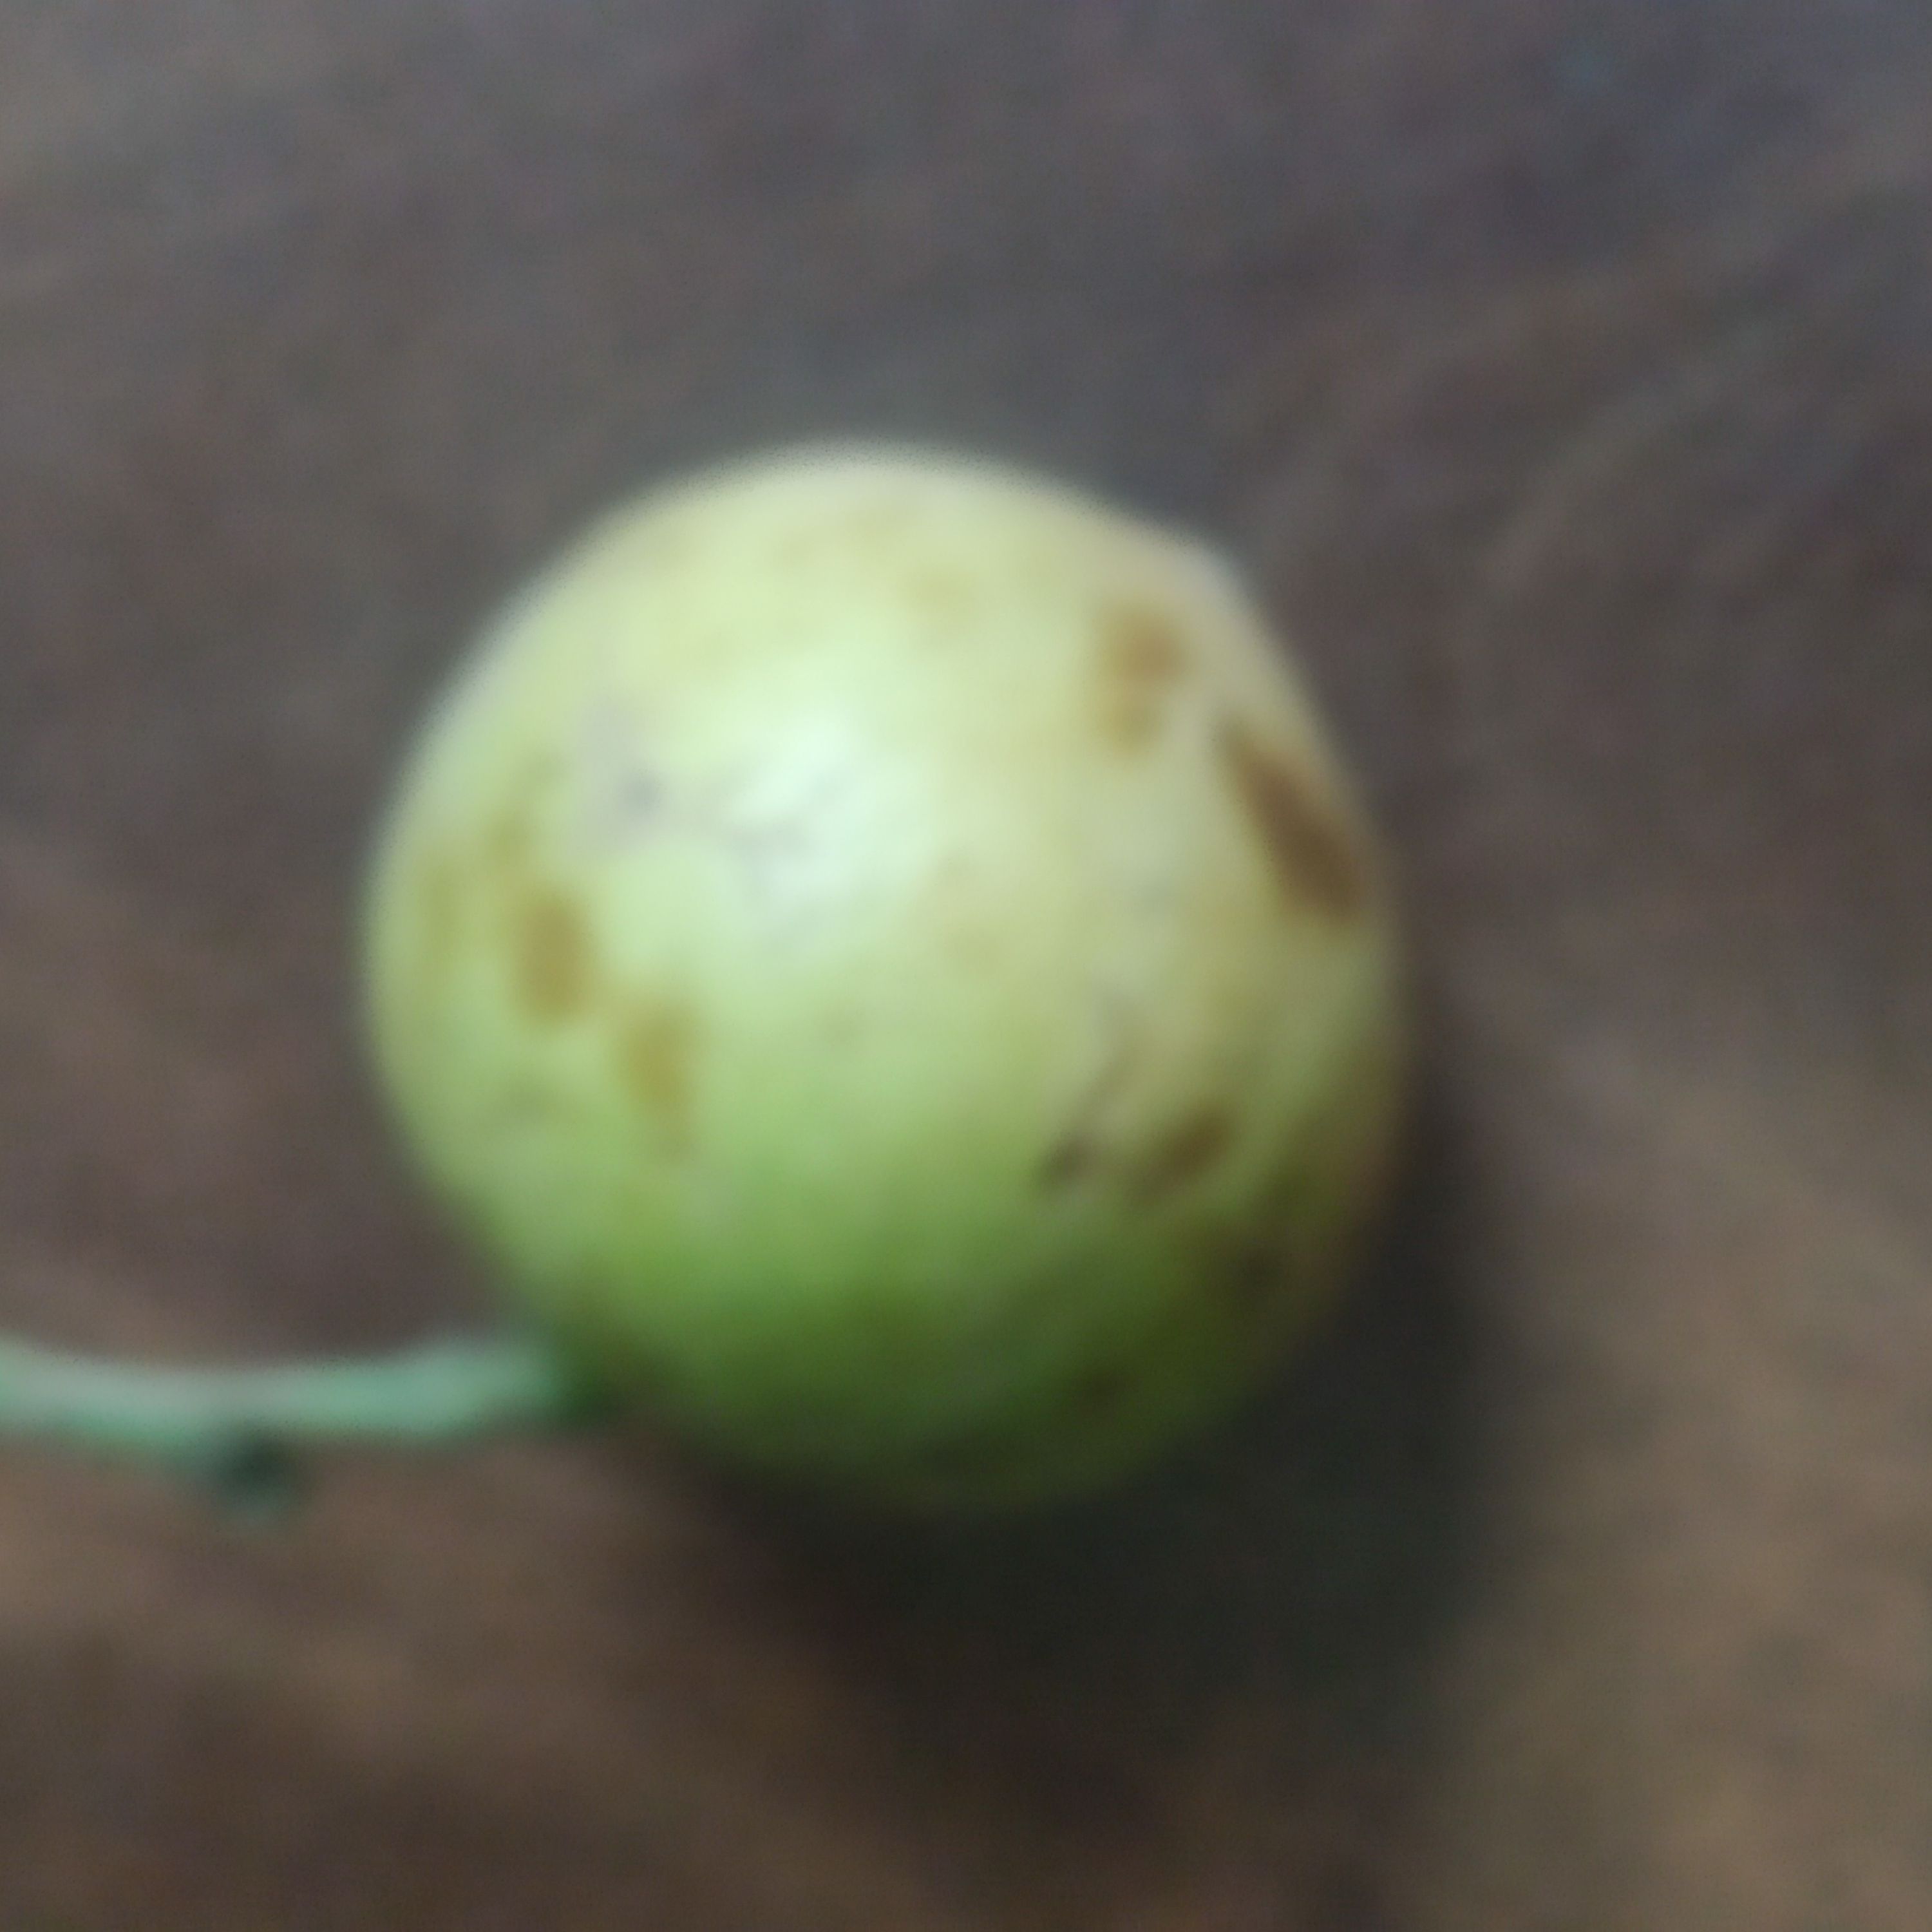
Fruit: burmese-grape
Grade: 1st-grade